Daniel Huntington (bishop)

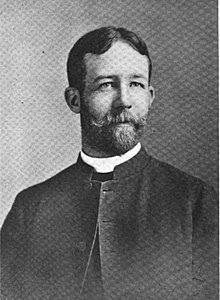
The Rt. Rev. Daniel Trumbull Huntington

Daniel Trumbull Huntington (Chinese name: ; born August 4, 1868) was an American missionary to China.